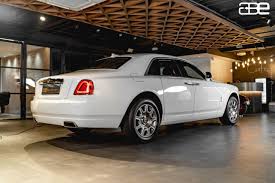
Vehicle type: Cars